Bipedalism

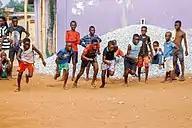
A group of children racing

Early hominins underwent post-cranial changes in order to better adapt to bipedality, especially running. One of these changes is having longer hindlimbs proportional to the forelimbs and their effects. As previously mentioned, longer hindlimbs assist in thermoregulation by reducing the total surface area exposed to direct sunlight while simultaneously allowing for more space for cooling winds. Additionally, having longer limbs is more energy-efficient, since longer limbs mean that overall muscle strain is lessened. Better energy efficiency, in turn, means higher endurance, particularly when running long distances.